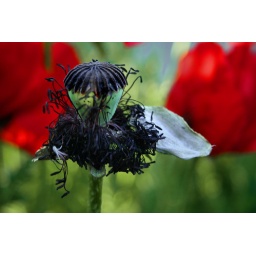
The house in the yard where these flowers grow burned down about three years ago, but the gardens still thrive.